Zbigniew Suchecki

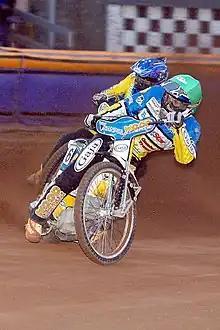
Suchecki riding for Ipswich in 2007

Zbigniew Suchecki (born 21 July 1984 in Gorzów Wielkopolski, Poland) is a motorcycle speedway rider from Poland.